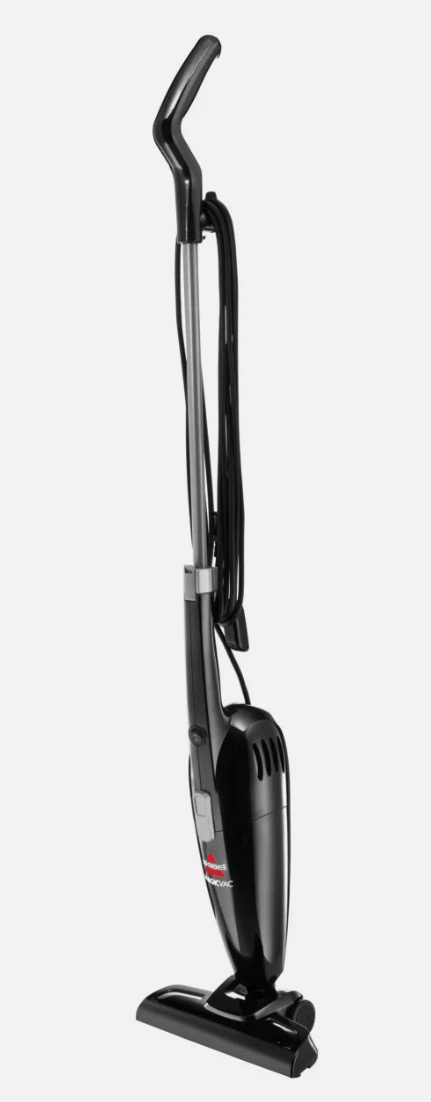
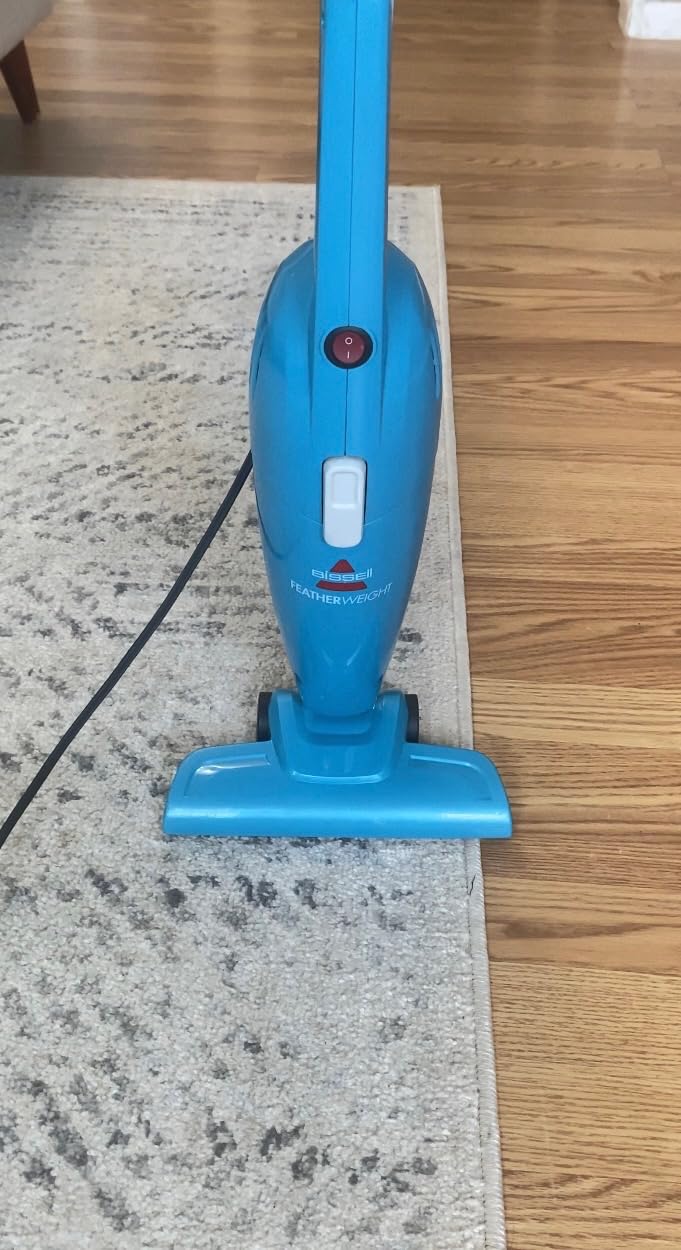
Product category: items_vacuum
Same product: no